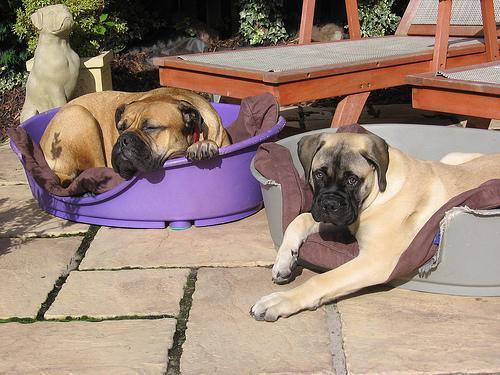
bull_mastiff